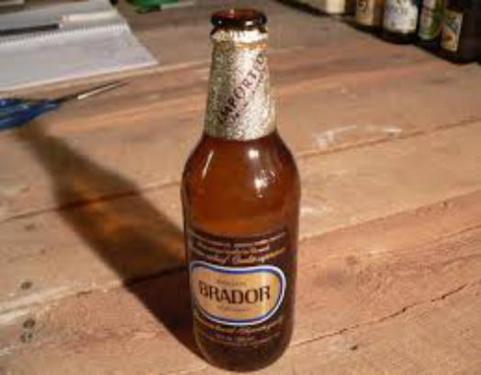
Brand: molson brador
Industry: Food